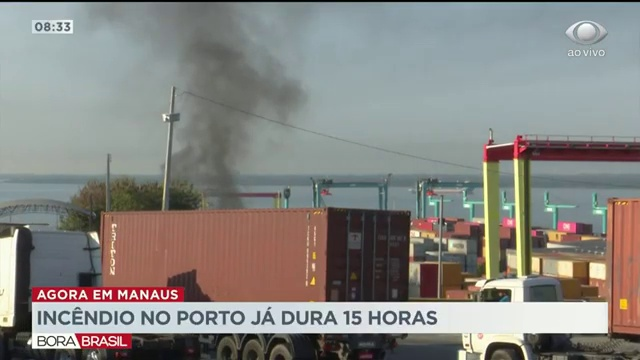
Fire: no
Smoke: yes